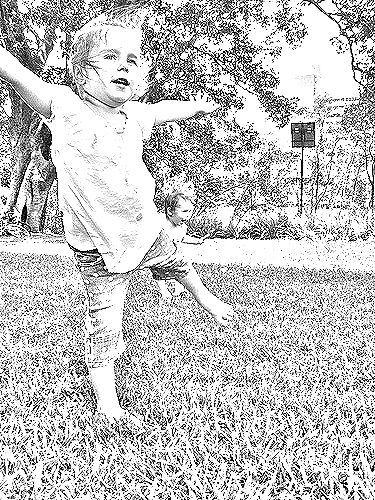
Portrait style: Sketch Portrait